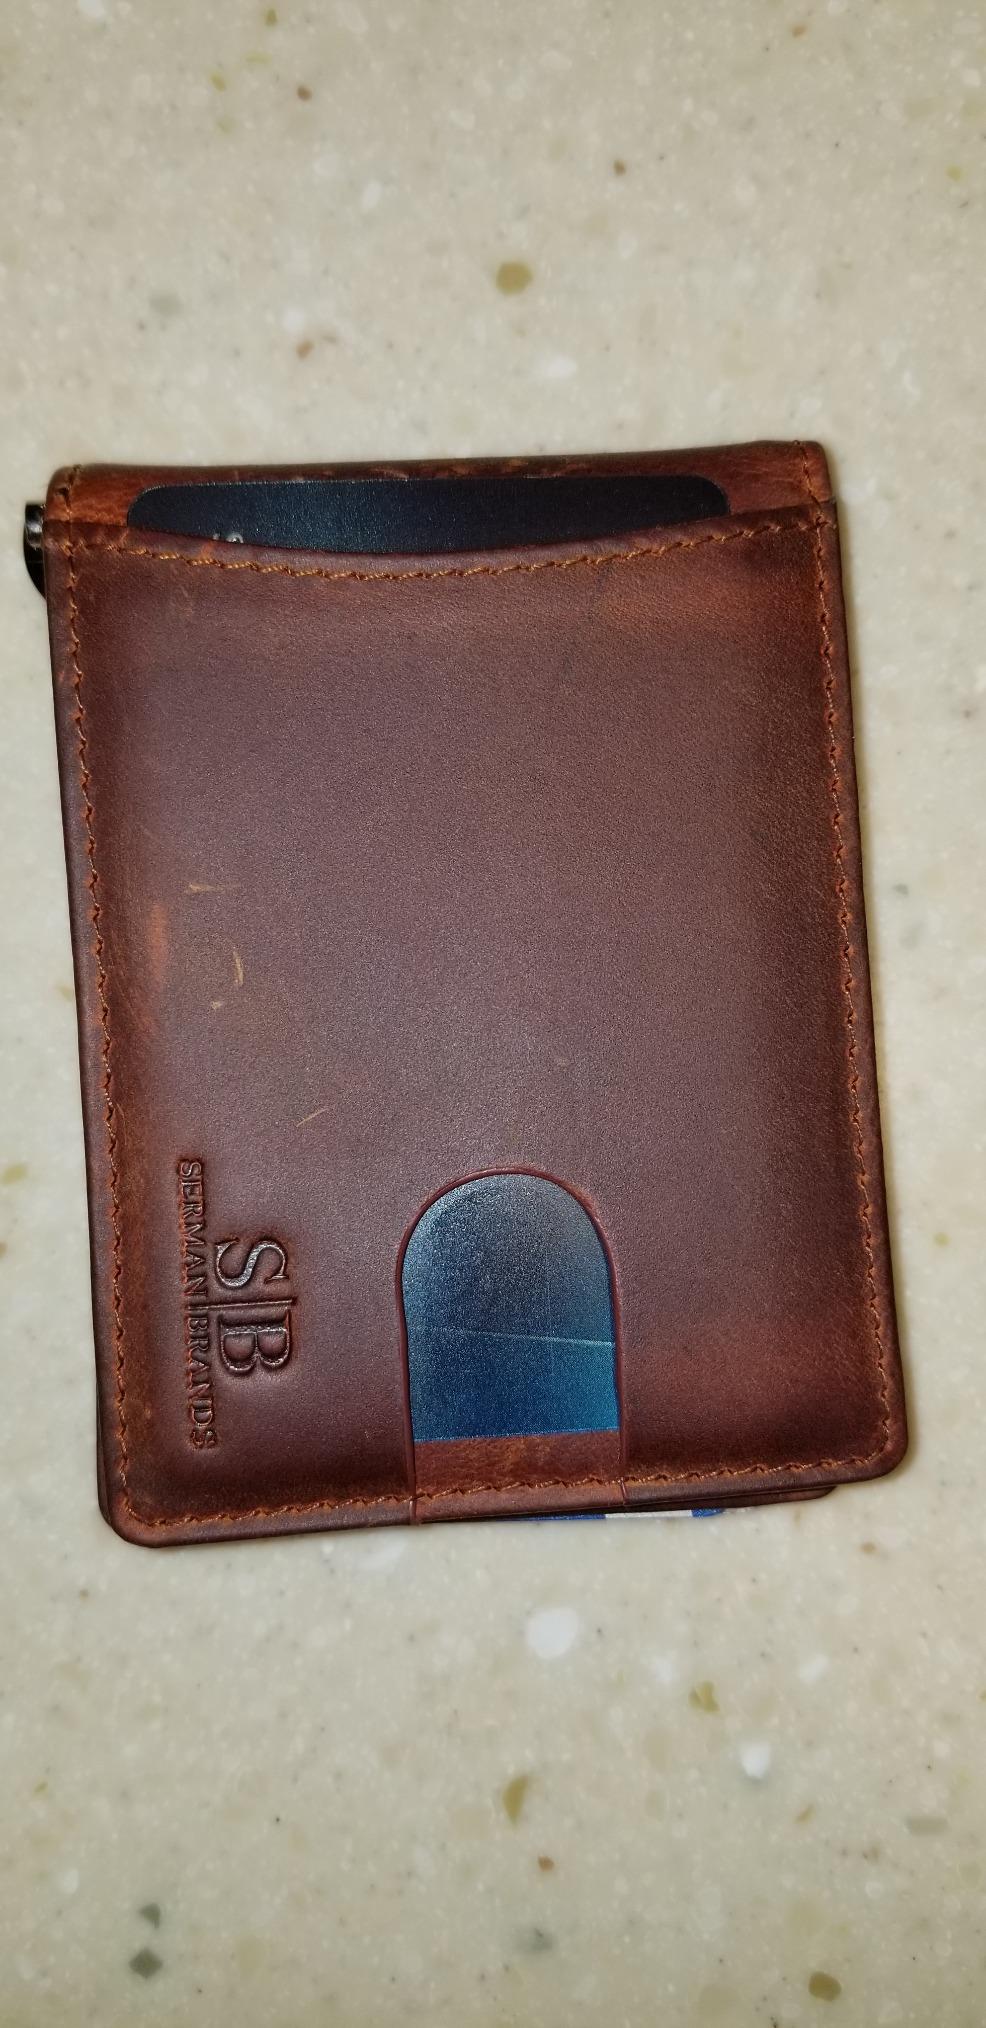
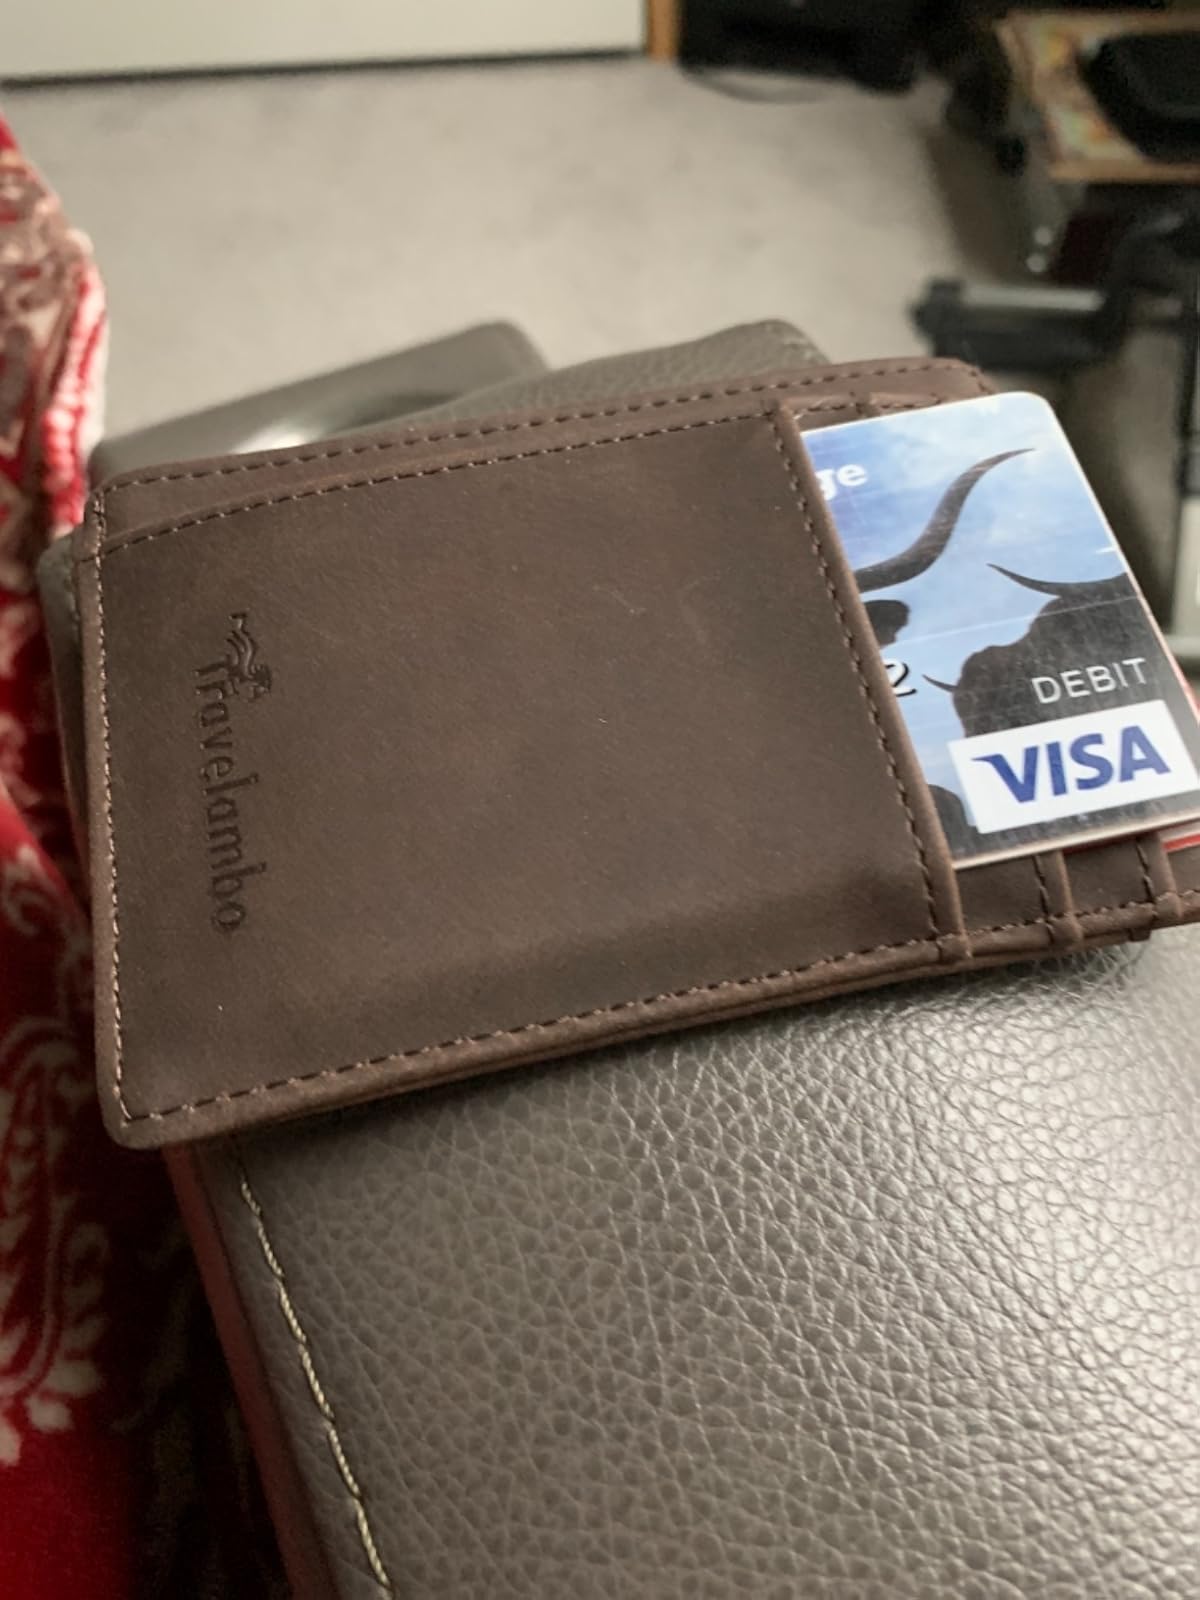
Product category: accessories_wallet
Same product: no